Coastal warning display tower

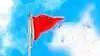
Warning pennant

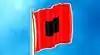
Warning flag

A single red pennant was shown from the top of the tower as a small craft advisory; for a gale warning, two such pennants were used. Two square flags, red with a black square at center, indicate an approaching hurricane or winds >73 MPH. One such flag warns of storm-force winds or an approaching tropical storm.